Josephine Cushman Bateham

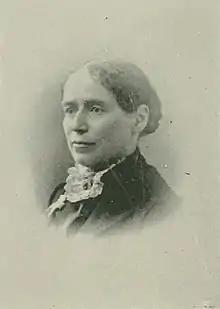
"A Woman of the Century"

Josephine Cushman Bateham ( Josephine Abiah Penfield; after first marriage, Cushman, after second marriage, Bateham; pen name, Mrs. J. C. Bateham; November 1, 1829 – March 15, 1901) was an American social reformer, editor, and writer in the temperance movement. The Sabbath Observance Department of the National Woman's Christian Temperance Union (WCTU) was organized at the St. Louis (National) Convention in 1884, and Bateham, then of Painesville, Ohio, was appointed its first Superintendent, continuing in charge of the Department until compelled by failing health to resign in 1896. In addition, Bateham was a supporter of social reform for women.